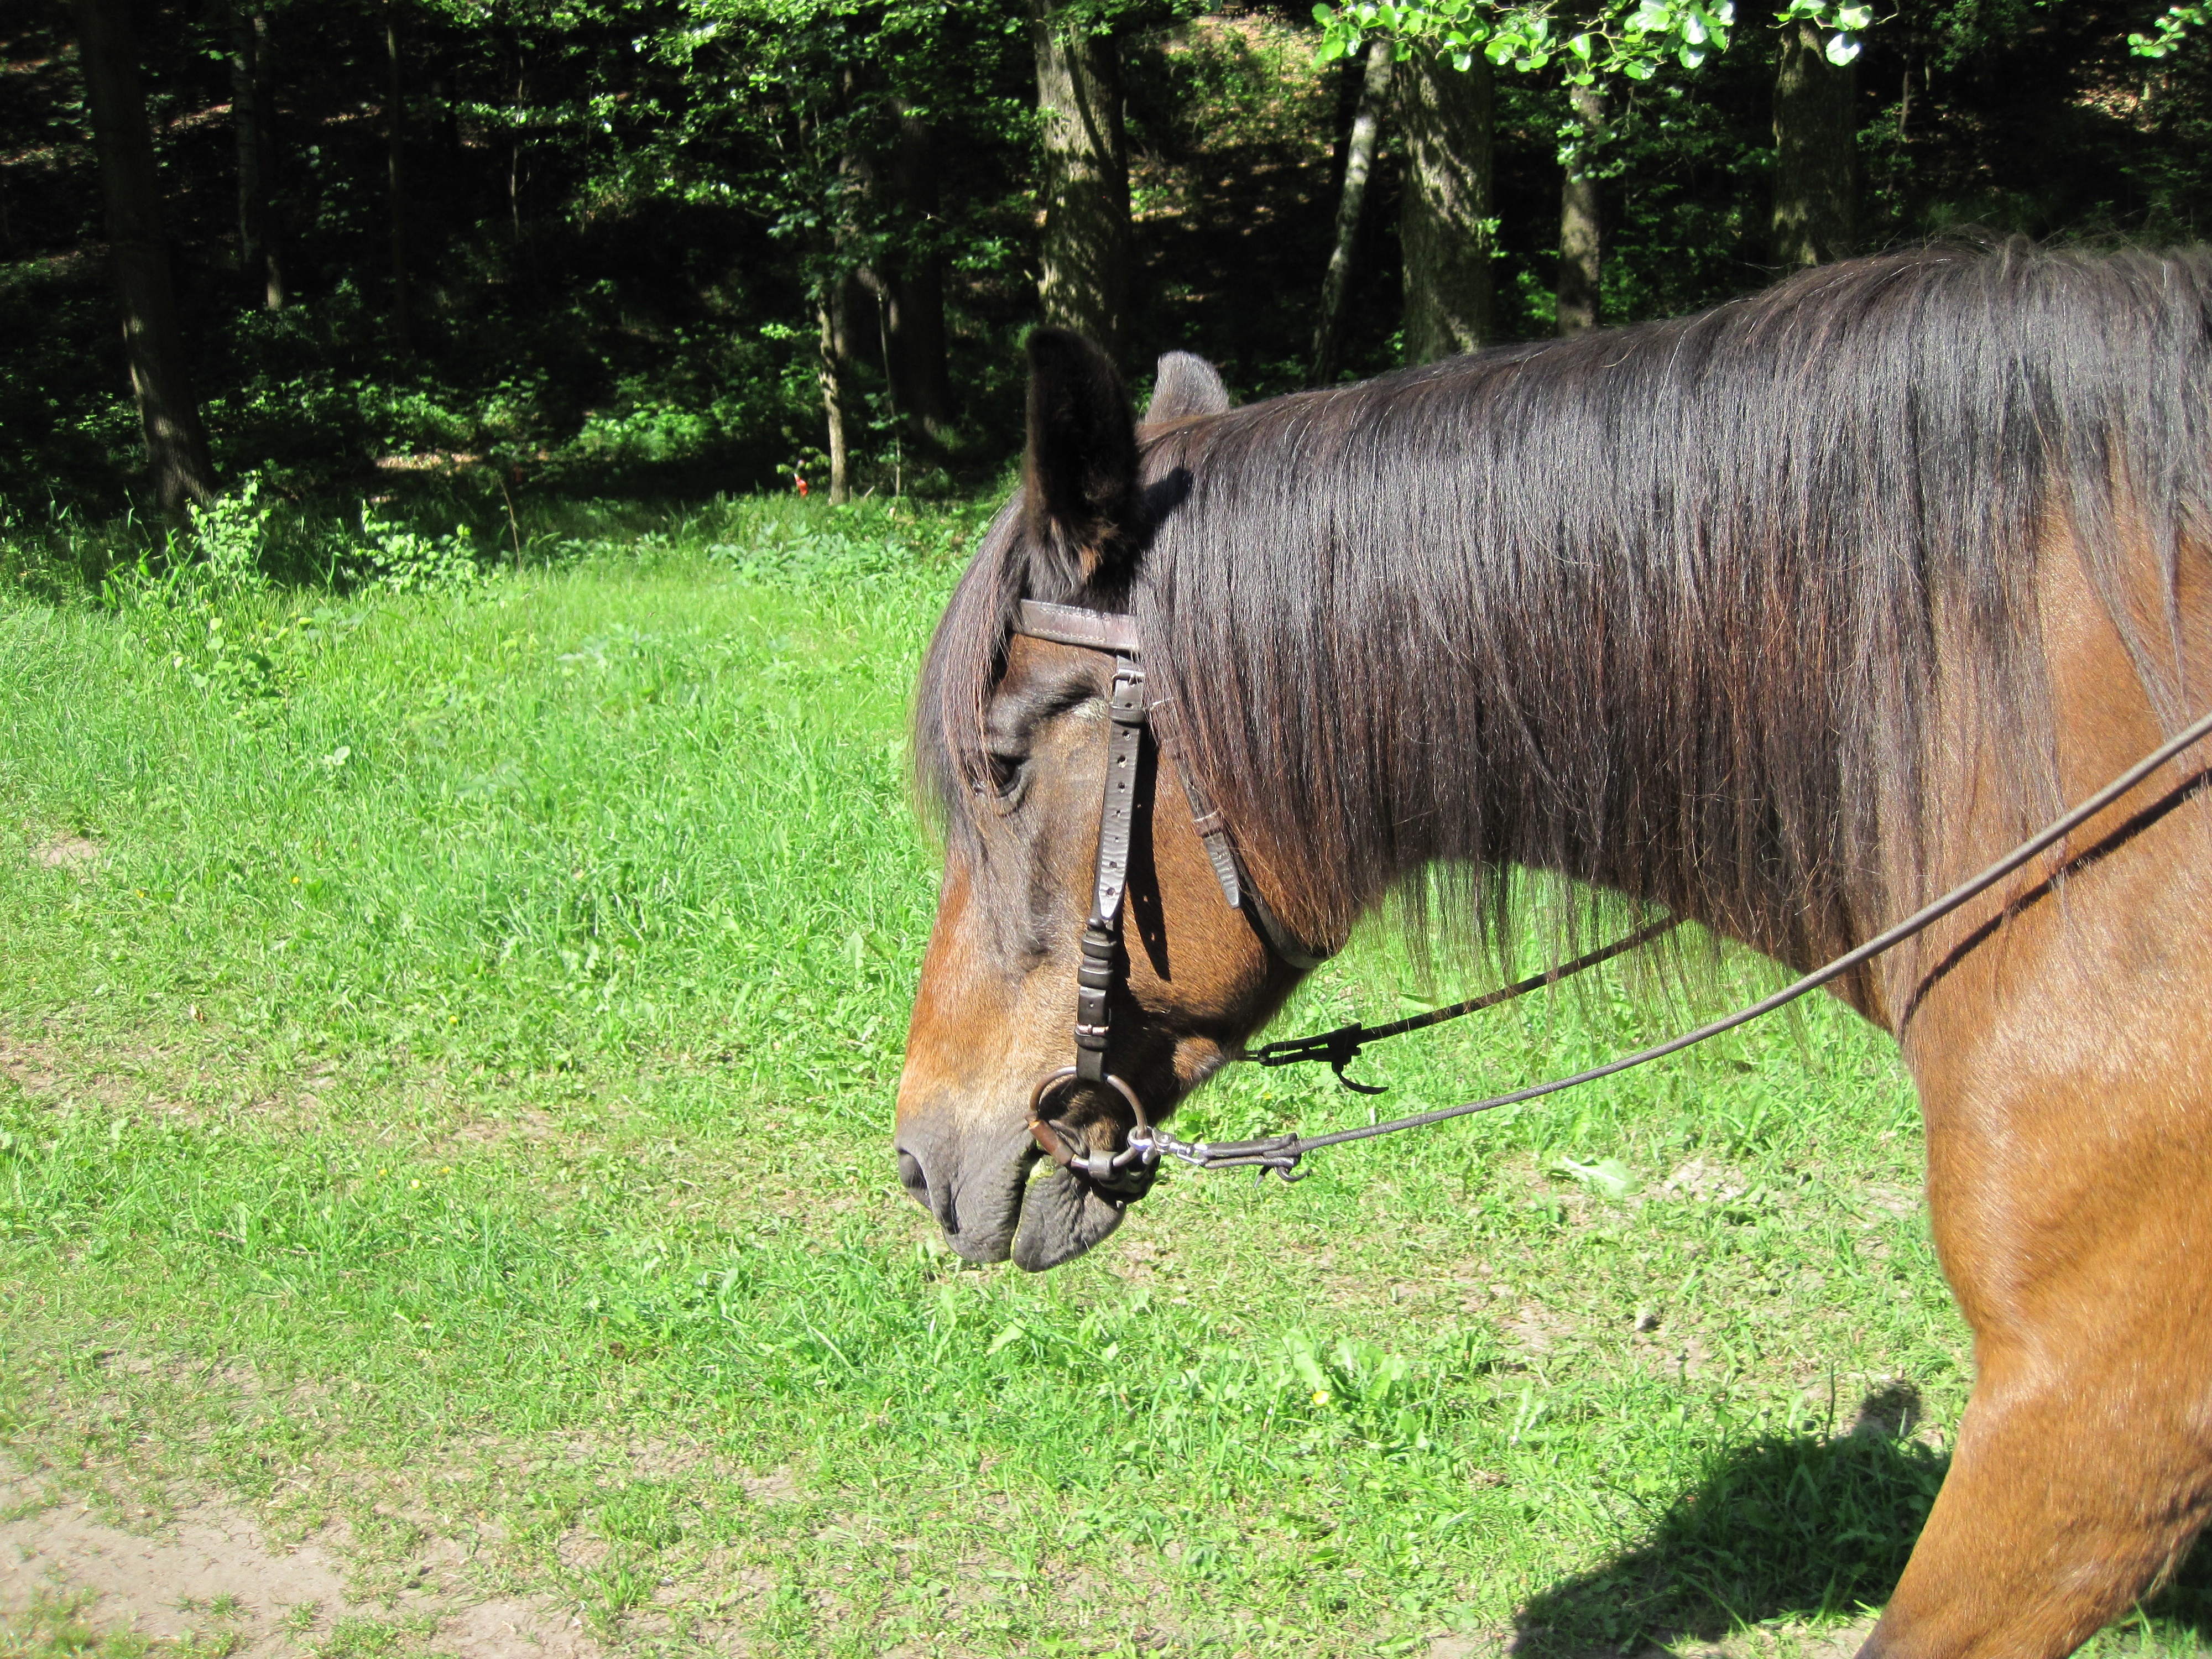
nature, animal, fur, pasture, horse, brown, rein, mammal, stallion, mane, ride, fauna, bridle, pony, head, mare, pack animal, horse like mammal, mustang horse